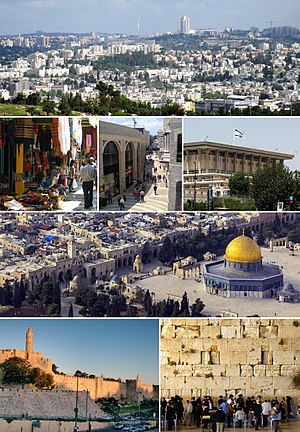
Jerusalem
Jerusalem er en by i Mellemøsten, der ligger på et plateau mellem Middelhavet og Det Døde Hav. Både israelere og palæstinensere anser Jerusalem som deres hovedstad i henholdsvis Israel og Det palæstinensiske selvstyre, men kun få lande anerkender byen som hovedstad. Siden 1860 er Jerusalem vokset langt ud over den gamle bys grænser og har i dag 919.438 indbyggere, der omfatter ca. 200.000 sekulære jødiske israelere, 350.000 Harediske-jøder og 300.000 palæstinensere.